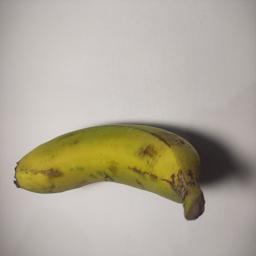
Banana variety: Sagor Kola